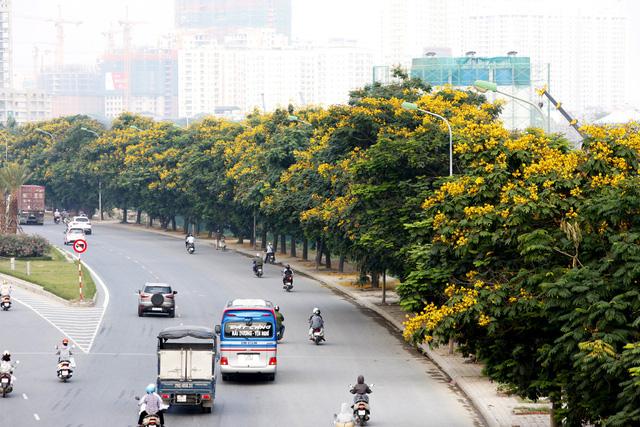
có một chiếc xe tải và một chiếc xe buýt xuất hiện ở trên đường